Clavaria fragilis

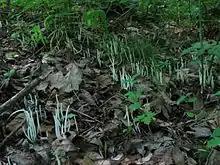
Typical growth habit

Similar fungi with simple, white fruit bodies include "Clavaria acuta", an equally widespread species that typically grows singly or in small groups rather than in dense clusters and can be distinguished microscopically by its clamped basidia and larger spores; the morphologically similar, but rare "C. atkinsoniana", found in the southwestern and central United States, which cannot be distinguished from "C. fragilis" by field characteristics alone but has larger spores—8.5–10 by 4.5–5 μm; "C. rubicundula", another North American species, which is similar in stature but has a reddish tint; and "Multiclavula mucida", a widespread lichenized species with smaller fruit bodies that occurs with its associated algae on moist wood.